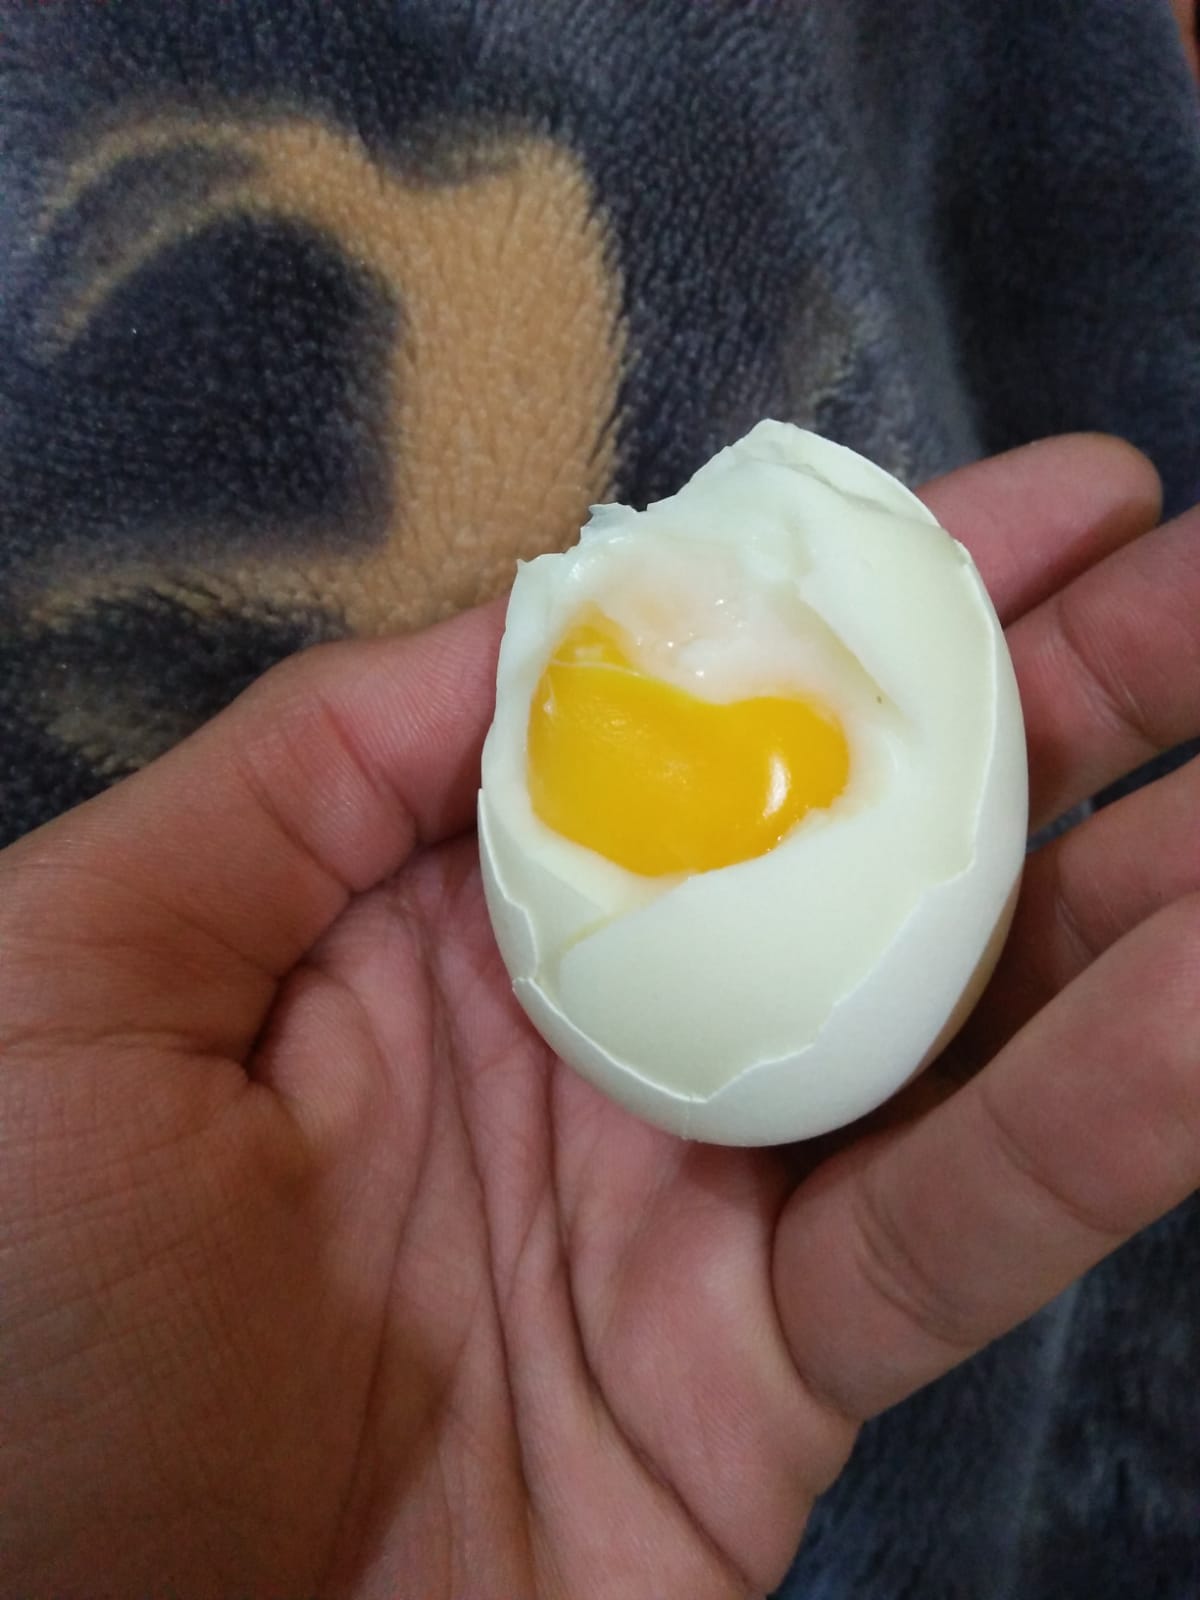
Label: eggshells